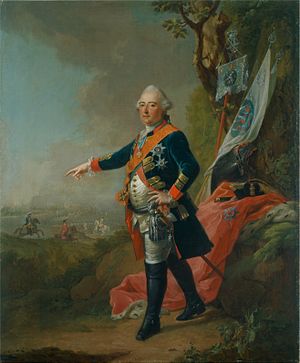
Frederik 2. af Hessen-Kassel / Biografi
Frederik 2. Portræt af Johann Heinrich Tischbein fra 1773.
Frederik 2. af Hessen-Kassel var regerende landgreve af Hessen-Kassel fra 1760 til 1785.